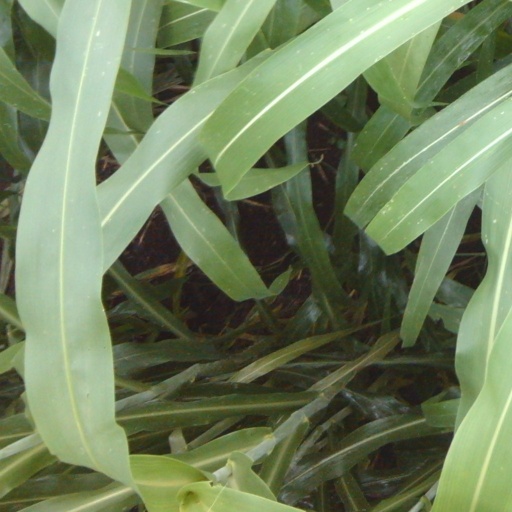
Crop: sorghum